Chlorhexidine

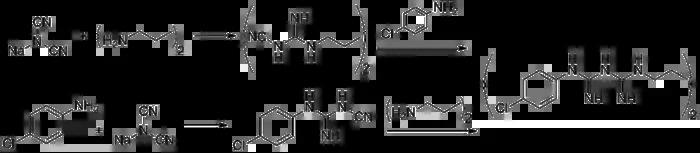
Two routes for chlorhexidine synthesis: (1954 to I.C.I.). The compounds designated (...) are substituted hexanes.

Use of a chlorhexidine-based mouthwash in combination with normal tooth care can help reduce the build-up of plaque and reduce mild gingivitis. There is not enough evidence to determine the effect in moderate to severe gingivitis. Its use as a mouthwash has a number of adverse effects including damage to the mouth lining, tooth discoloration, tartar build-up, and impaired taste. Extrinsic tooth staining occurs when chlorhexidine rinse has been used for four weeks or longer.